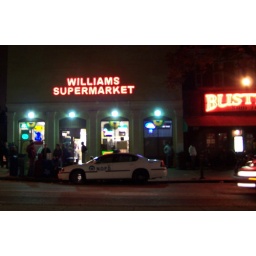
Anything you want in a brown paper bag. It is the best!